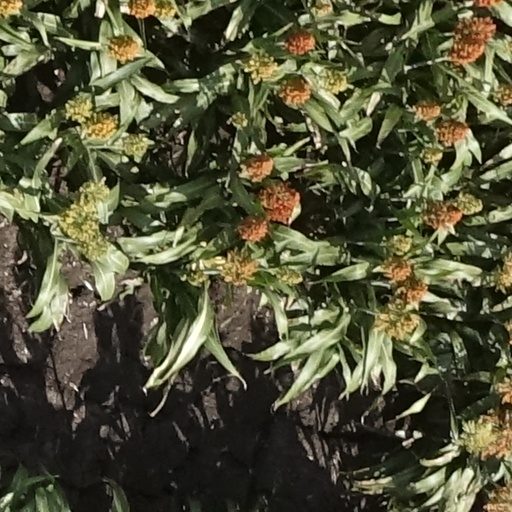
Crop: sorghum